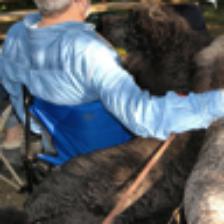
Label: NonHuman